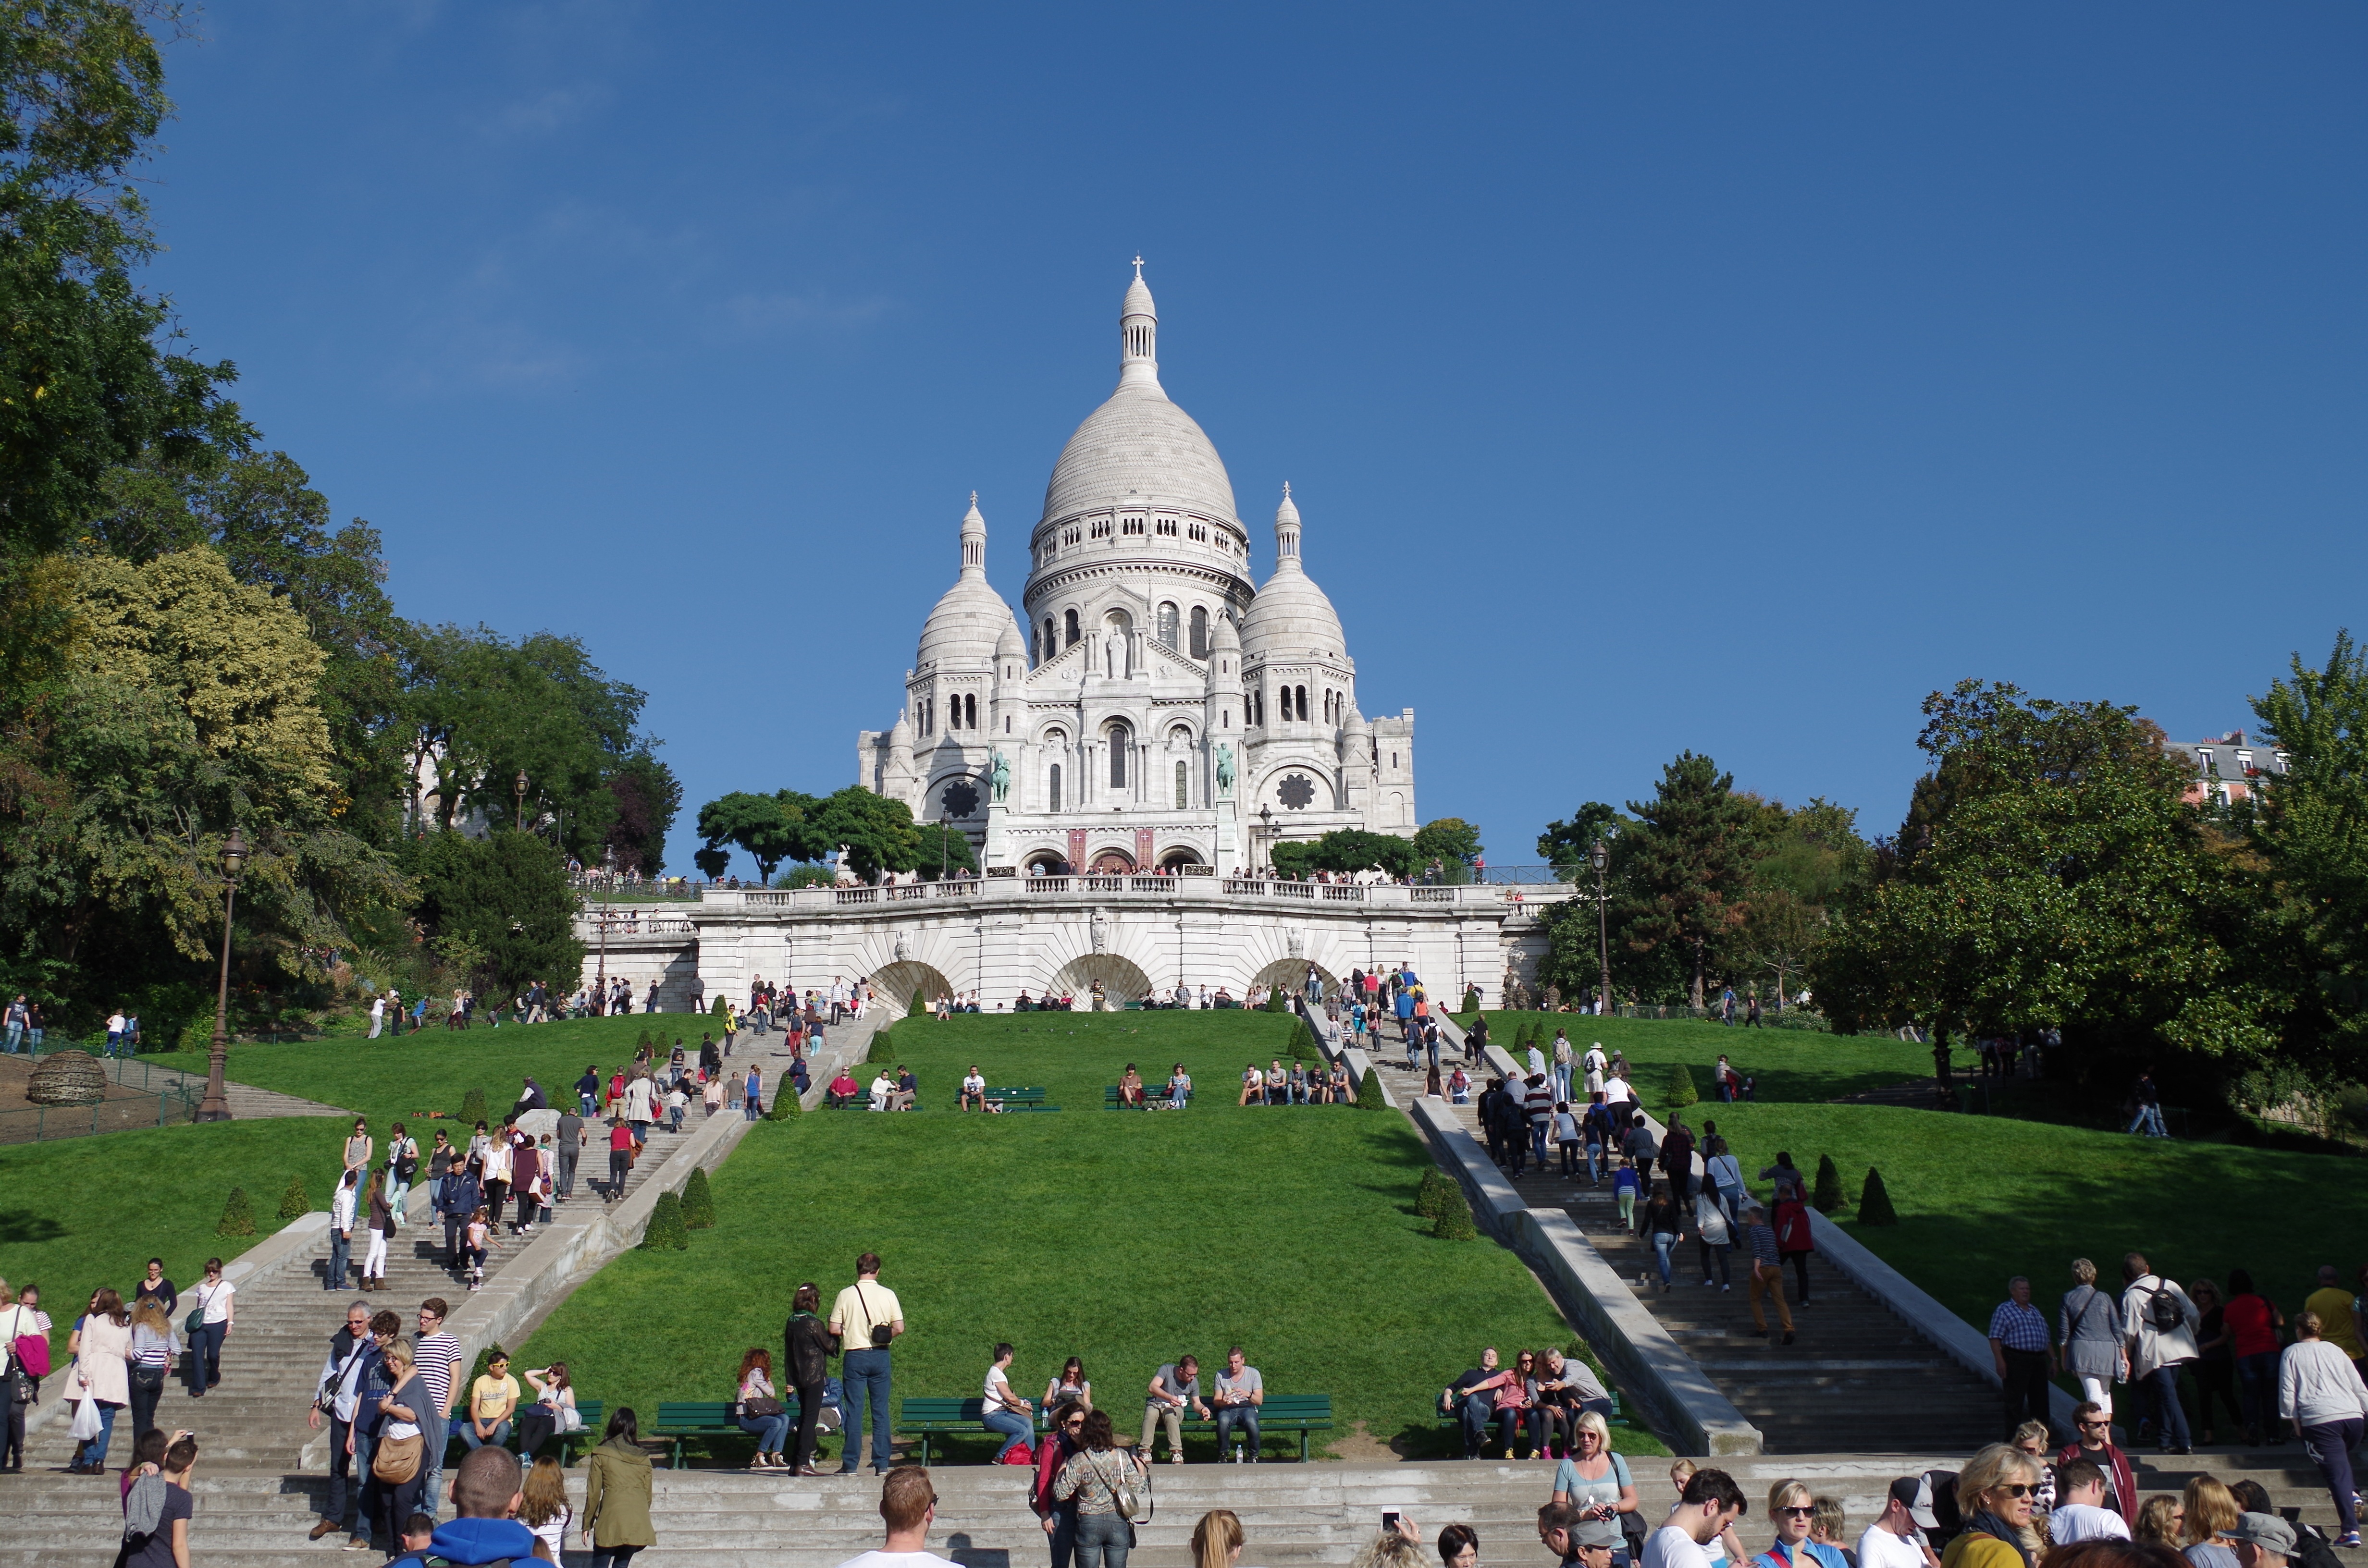
paris, monument, plaza, park, landmark, church, cathedral, tourism, place of worship, shrine, town square, montmartre